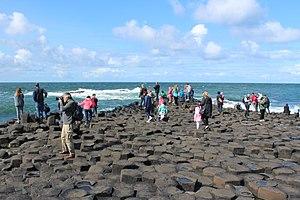
La Chaussée des Géants est une formation volcanique située sur la côte d'Irlande du Nord. Située à 3 km au nord de la ville de Bushmills dans le Comté d'Antrim, à l'extrémité septentrionale du plateau d'Antrim, elle se caractérise par environ 40 000 colonnes hexagonales verticales juxtaposées. L'ensemble, érodé par l'action de la mer, évoque un pavage qui débute de la base de la falaise et disparait dans la mer. Les colonnes sont visibles sur l'estran mais aussi dans la falaise haute de 28 mètres, qui constitue la bordure du plateau d'Antrim.